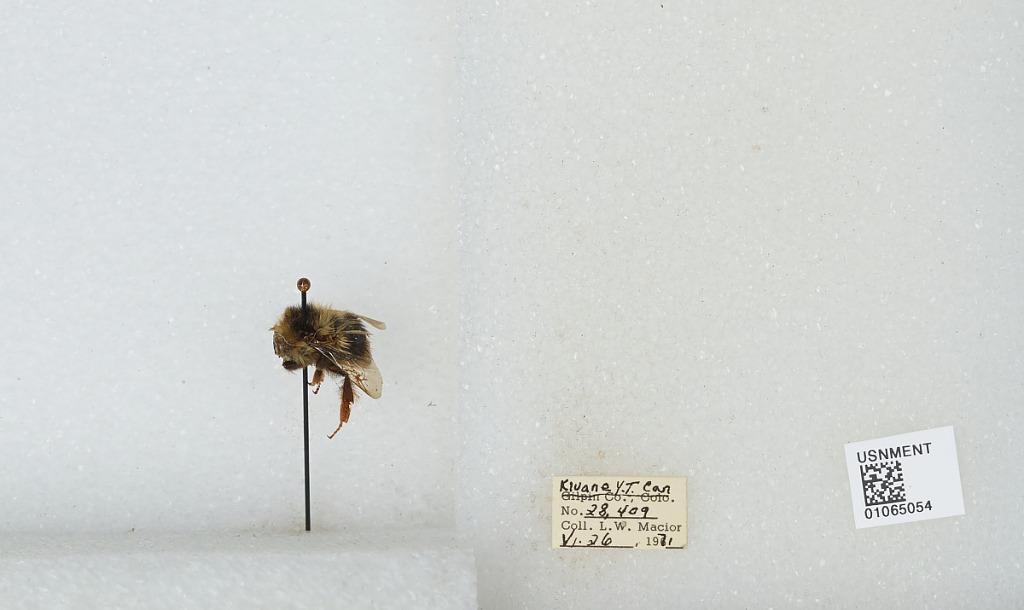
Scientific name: Bombus bifarius nearcticus
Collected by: L. Macior
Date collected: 1971-6-26
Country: Canada
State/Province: Yukon Territory
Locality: Kluane
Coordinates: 60.75, -139.5